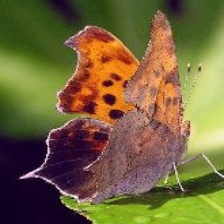
Species: QUESTION MARK
Butterfly family (ImageNet category): admiral